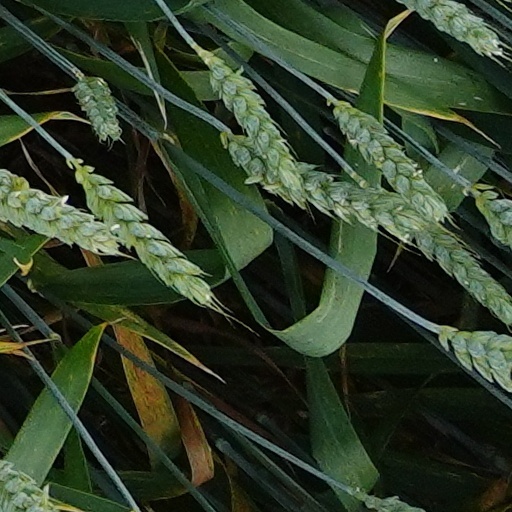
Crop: wheat